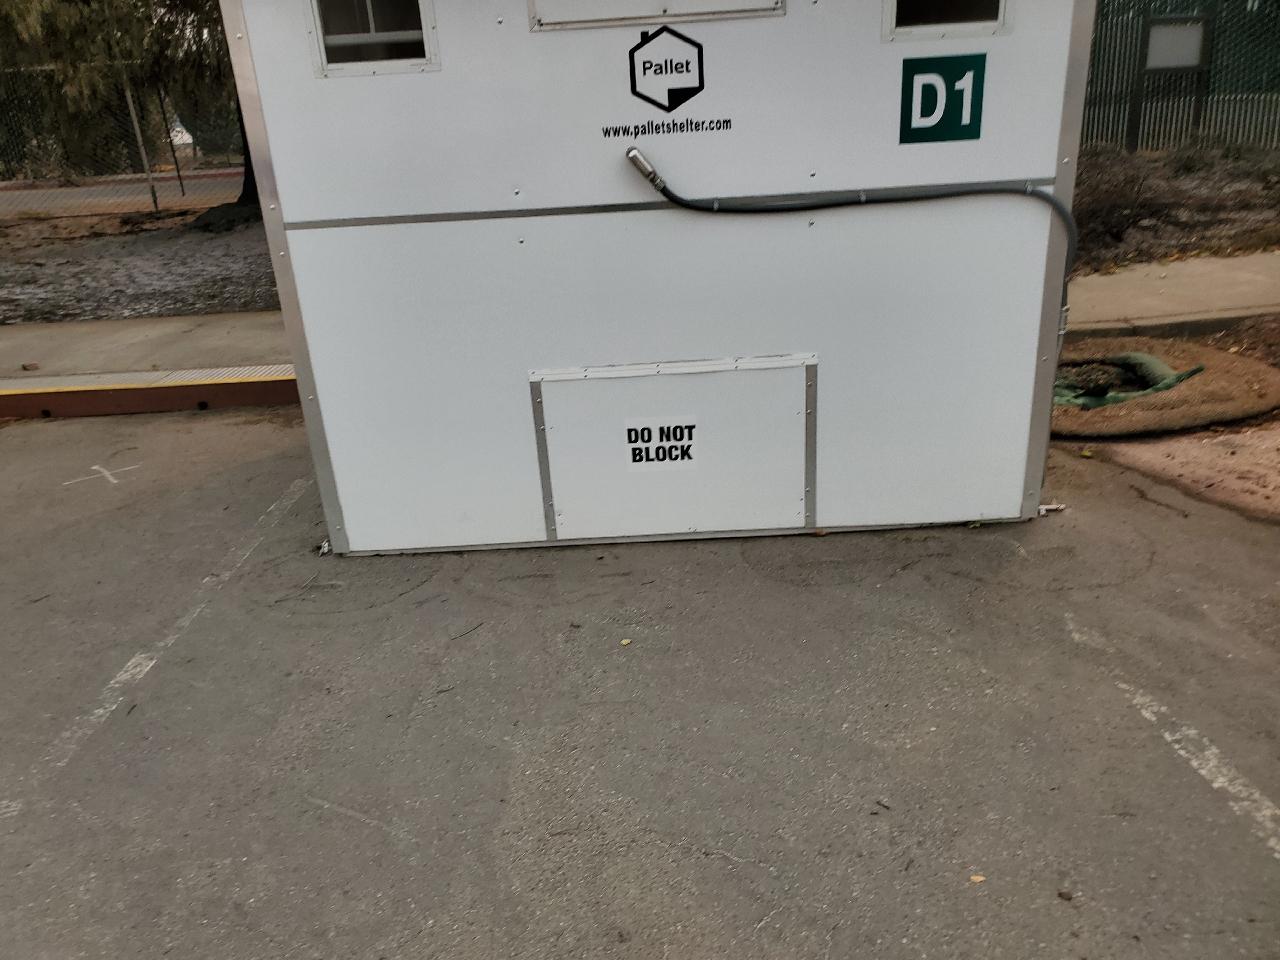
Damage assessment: no_damage